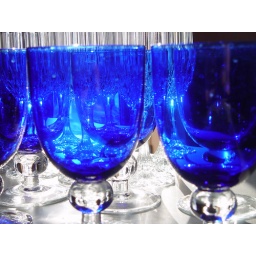
Wine glasses show through the cobalt blue water glasses in the sunlight.